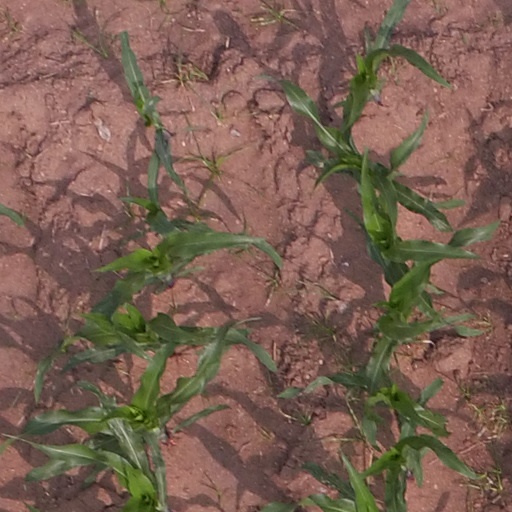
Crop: maize; corn